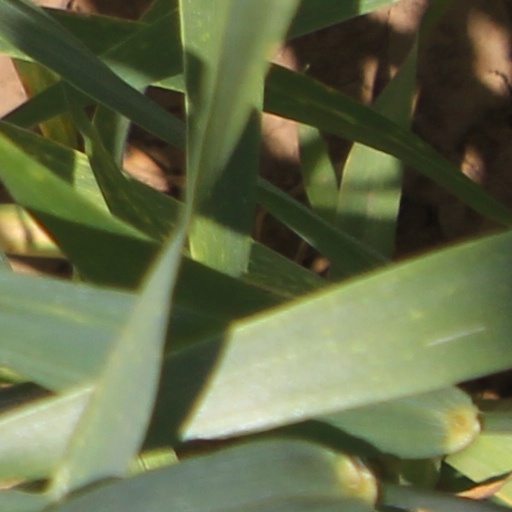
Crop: wheat